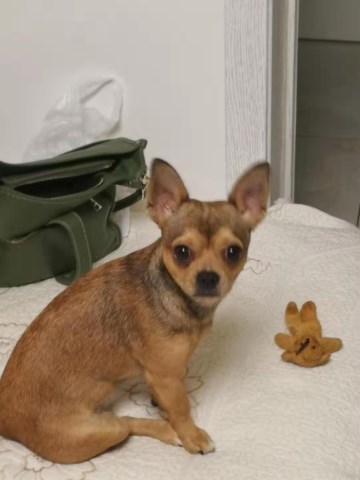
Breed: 420-n000124-Chihuahua